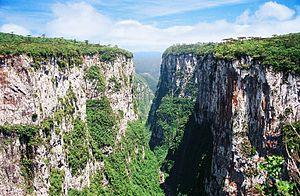
Les parcs nationaux du Brésil, au nombre de 70, sont un réseaux d'aires protégées gérées par l'Institut Chico Mendes.
Le parc national d'Aparados da Serra est une réserve naturelle brésilienne. Elle se situe dans la région Sud, dans une région de canyons de la serra Geral, à cheval sur les États du Rio Grande do Sul et de Santa Catarina.
Cette liste de gorges comprend des gorges terrestres et sous-marinnes. Les gorges terrestres sont triés par continent, puis par pays.